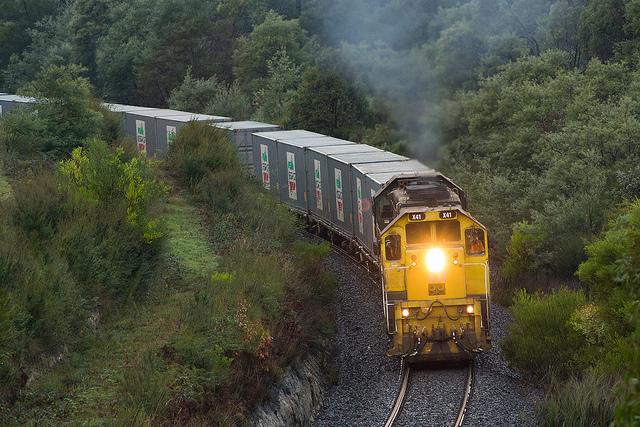
A yellow train engine with various grey train cars behind it.